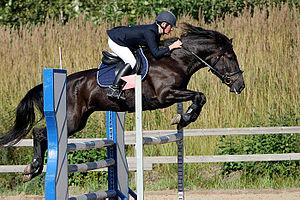
Le finlandais ou cheval finnois est une race chevaline à la fois de selle et de trait. Elle porte également le nom de finnois universel en anglais, car cette race est réputée répondre à tous les besoins équestres, aussi bien les travaux agricoles et forestiers que les courses de trot et l'équitation. C'est la seule race chevaline native de Finlande. En 2007, elle a été officiellement désignée comme race chevaline nationale.